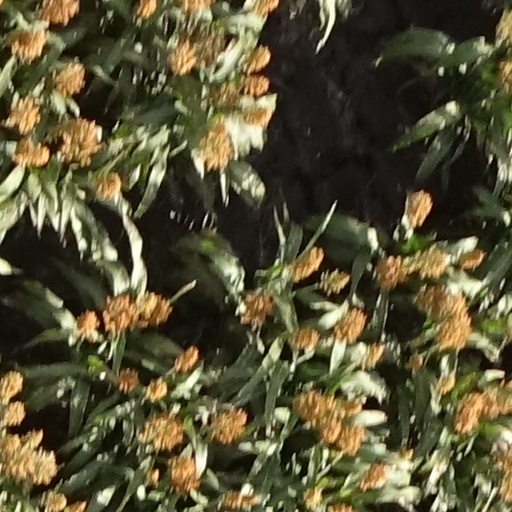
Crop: sorghum